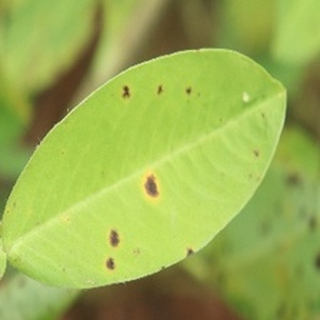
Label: groundnut_early_leaf_spot